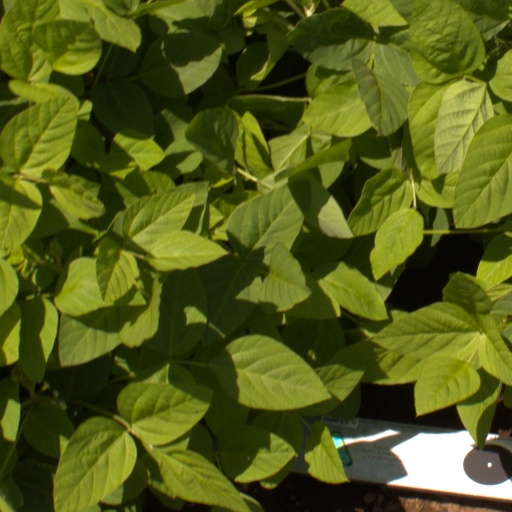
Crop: soybean